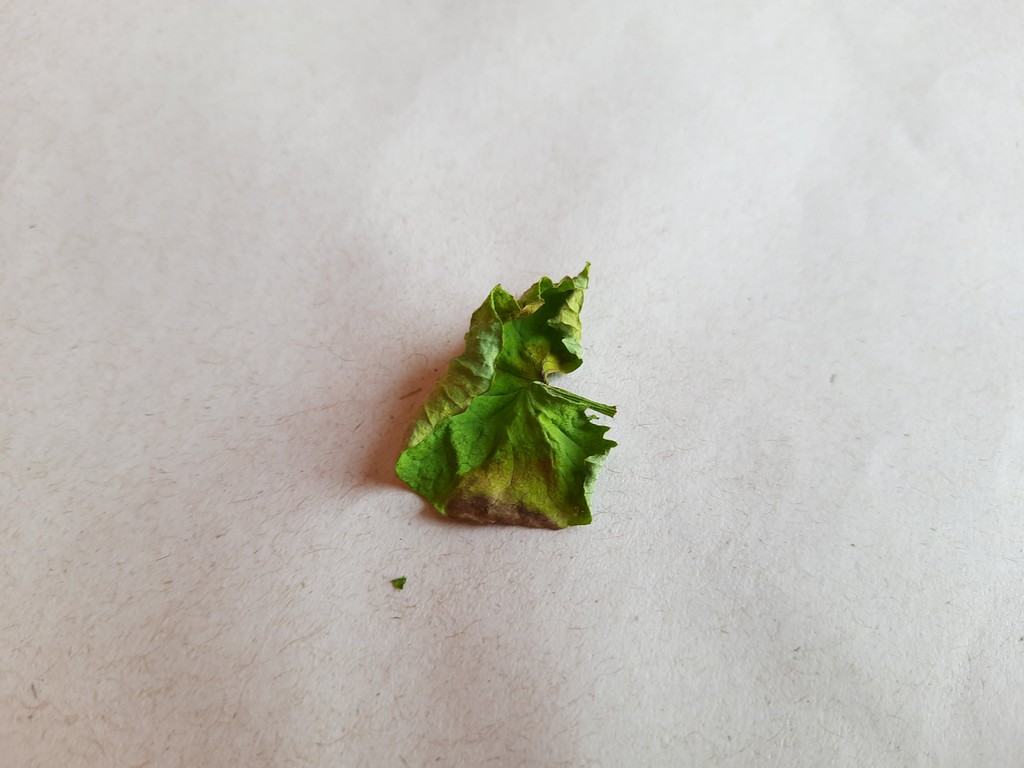
Label: Dried